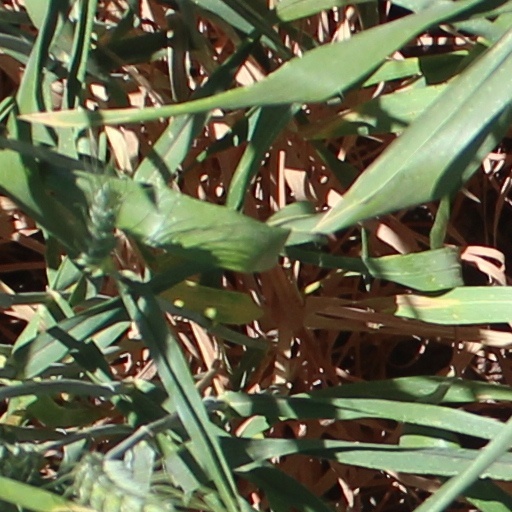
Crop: wheat